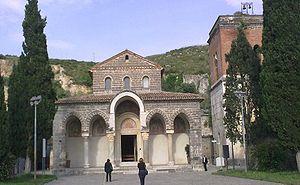
Sant'Angelo in Formis est une église dans la municipalité de Capoue, sud de l'Italie, dédiée à saint Michel Archange. Elle se trouve sur les pentes ouest du Monte Tifata.
Cette liste recense les basiliques de la Campanie, Italie.